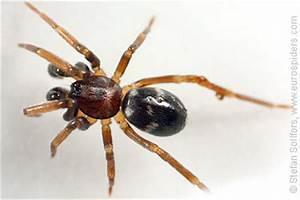
spider